Psychological warfare

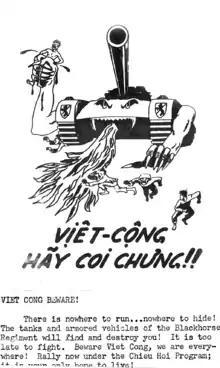
"Viet Cong, beware!" – South Vietnam leaflets urging the defection of Viet Cong.

The deceptions were implemented with the use of double agents, radio traffic and visual deception. The British "Double Cross" anti-espionage operation had proven very successful from the outset of the war, and the LCS was able to use double agents to send back misleading information about Allied invasion plans. The use of visual deception, including mock tanks and other military hardware had been developed during the North Africa campaign. Mock hardware was created for "Bodyguard"; in particular, dummy landing craft were stockpiled to give the impression that the invasion would take place near Calais.